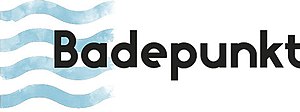
Hvidt flag / Badning
Det nordiske Badepunktflag
Nordisk Badepunktflag. Indikerer gode bademuligheder samt anden natur eller fritidsaktivitet
Et Hvidt flag har og har haft forskellige betydninger, både internationalt og lokalt: